Bioko

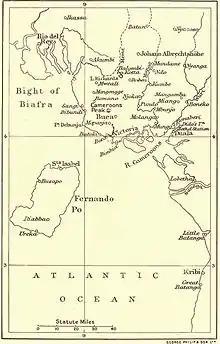
1908 map of Fernando Pó and the coast of Cameroons

In March 1843, Juan José Lerena planted the Spanish flag in Port Clarence (renamed Santa Isabel), starting the decline of British influence on the island. Spain revoked the British lease in 1855. Madabita (1842–1860) and Sepoko (1860–1875) were principal local chiefs during the period when Spain re-established its control of the island. A notable resident from 1861 to 1865 was the British explorer Richard Burton who served as the British consul, during which time he wrote several books about Africa. This period was also marked by Spain's transport deportation here of several hundred Afro-Cubans, as well as dozens of Spanish scholars and politicians considered politically undesirable. In addition Spain exiled 218 revolutionaries here from the Philippine Revolution, of whom only 94 survived for long.